Alfred Diver

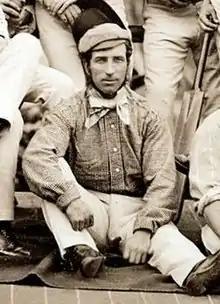
Diver with the England in North America team in 1859

Alfred John Day Diver (6 July 1823 – 25 March 1876) was an English first-class cricketer whose career spanned the 1843 season to the 1866 season. Diver played mainly for Cambridge-based sides and the All England Eleven